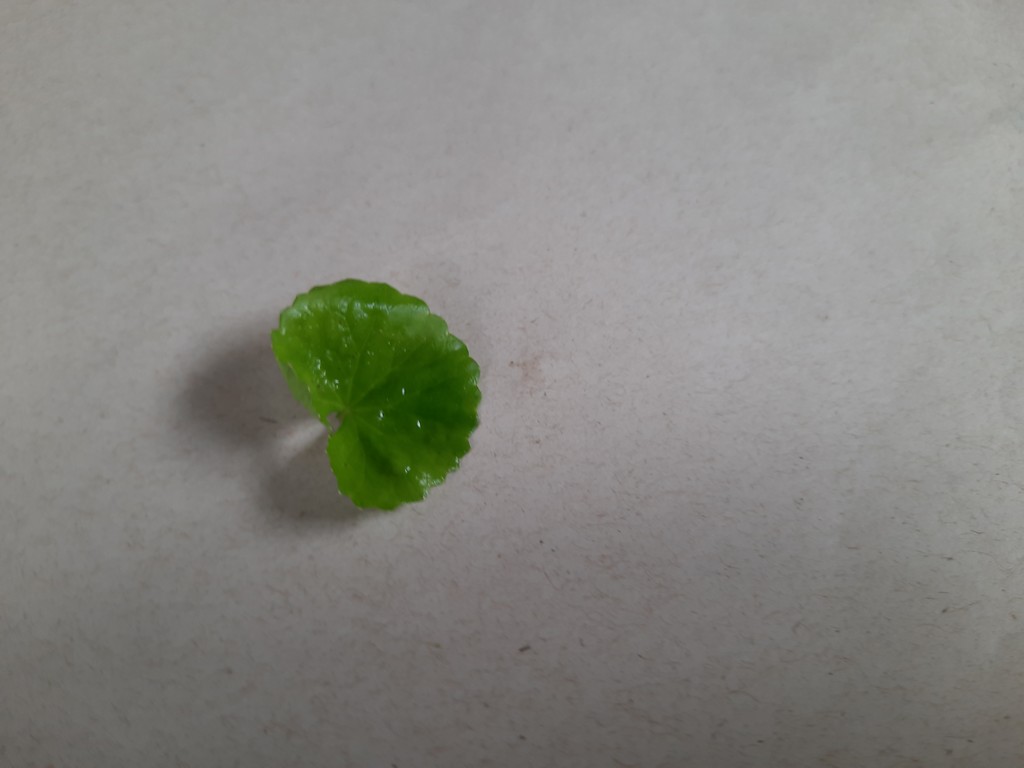
Label: Healthy